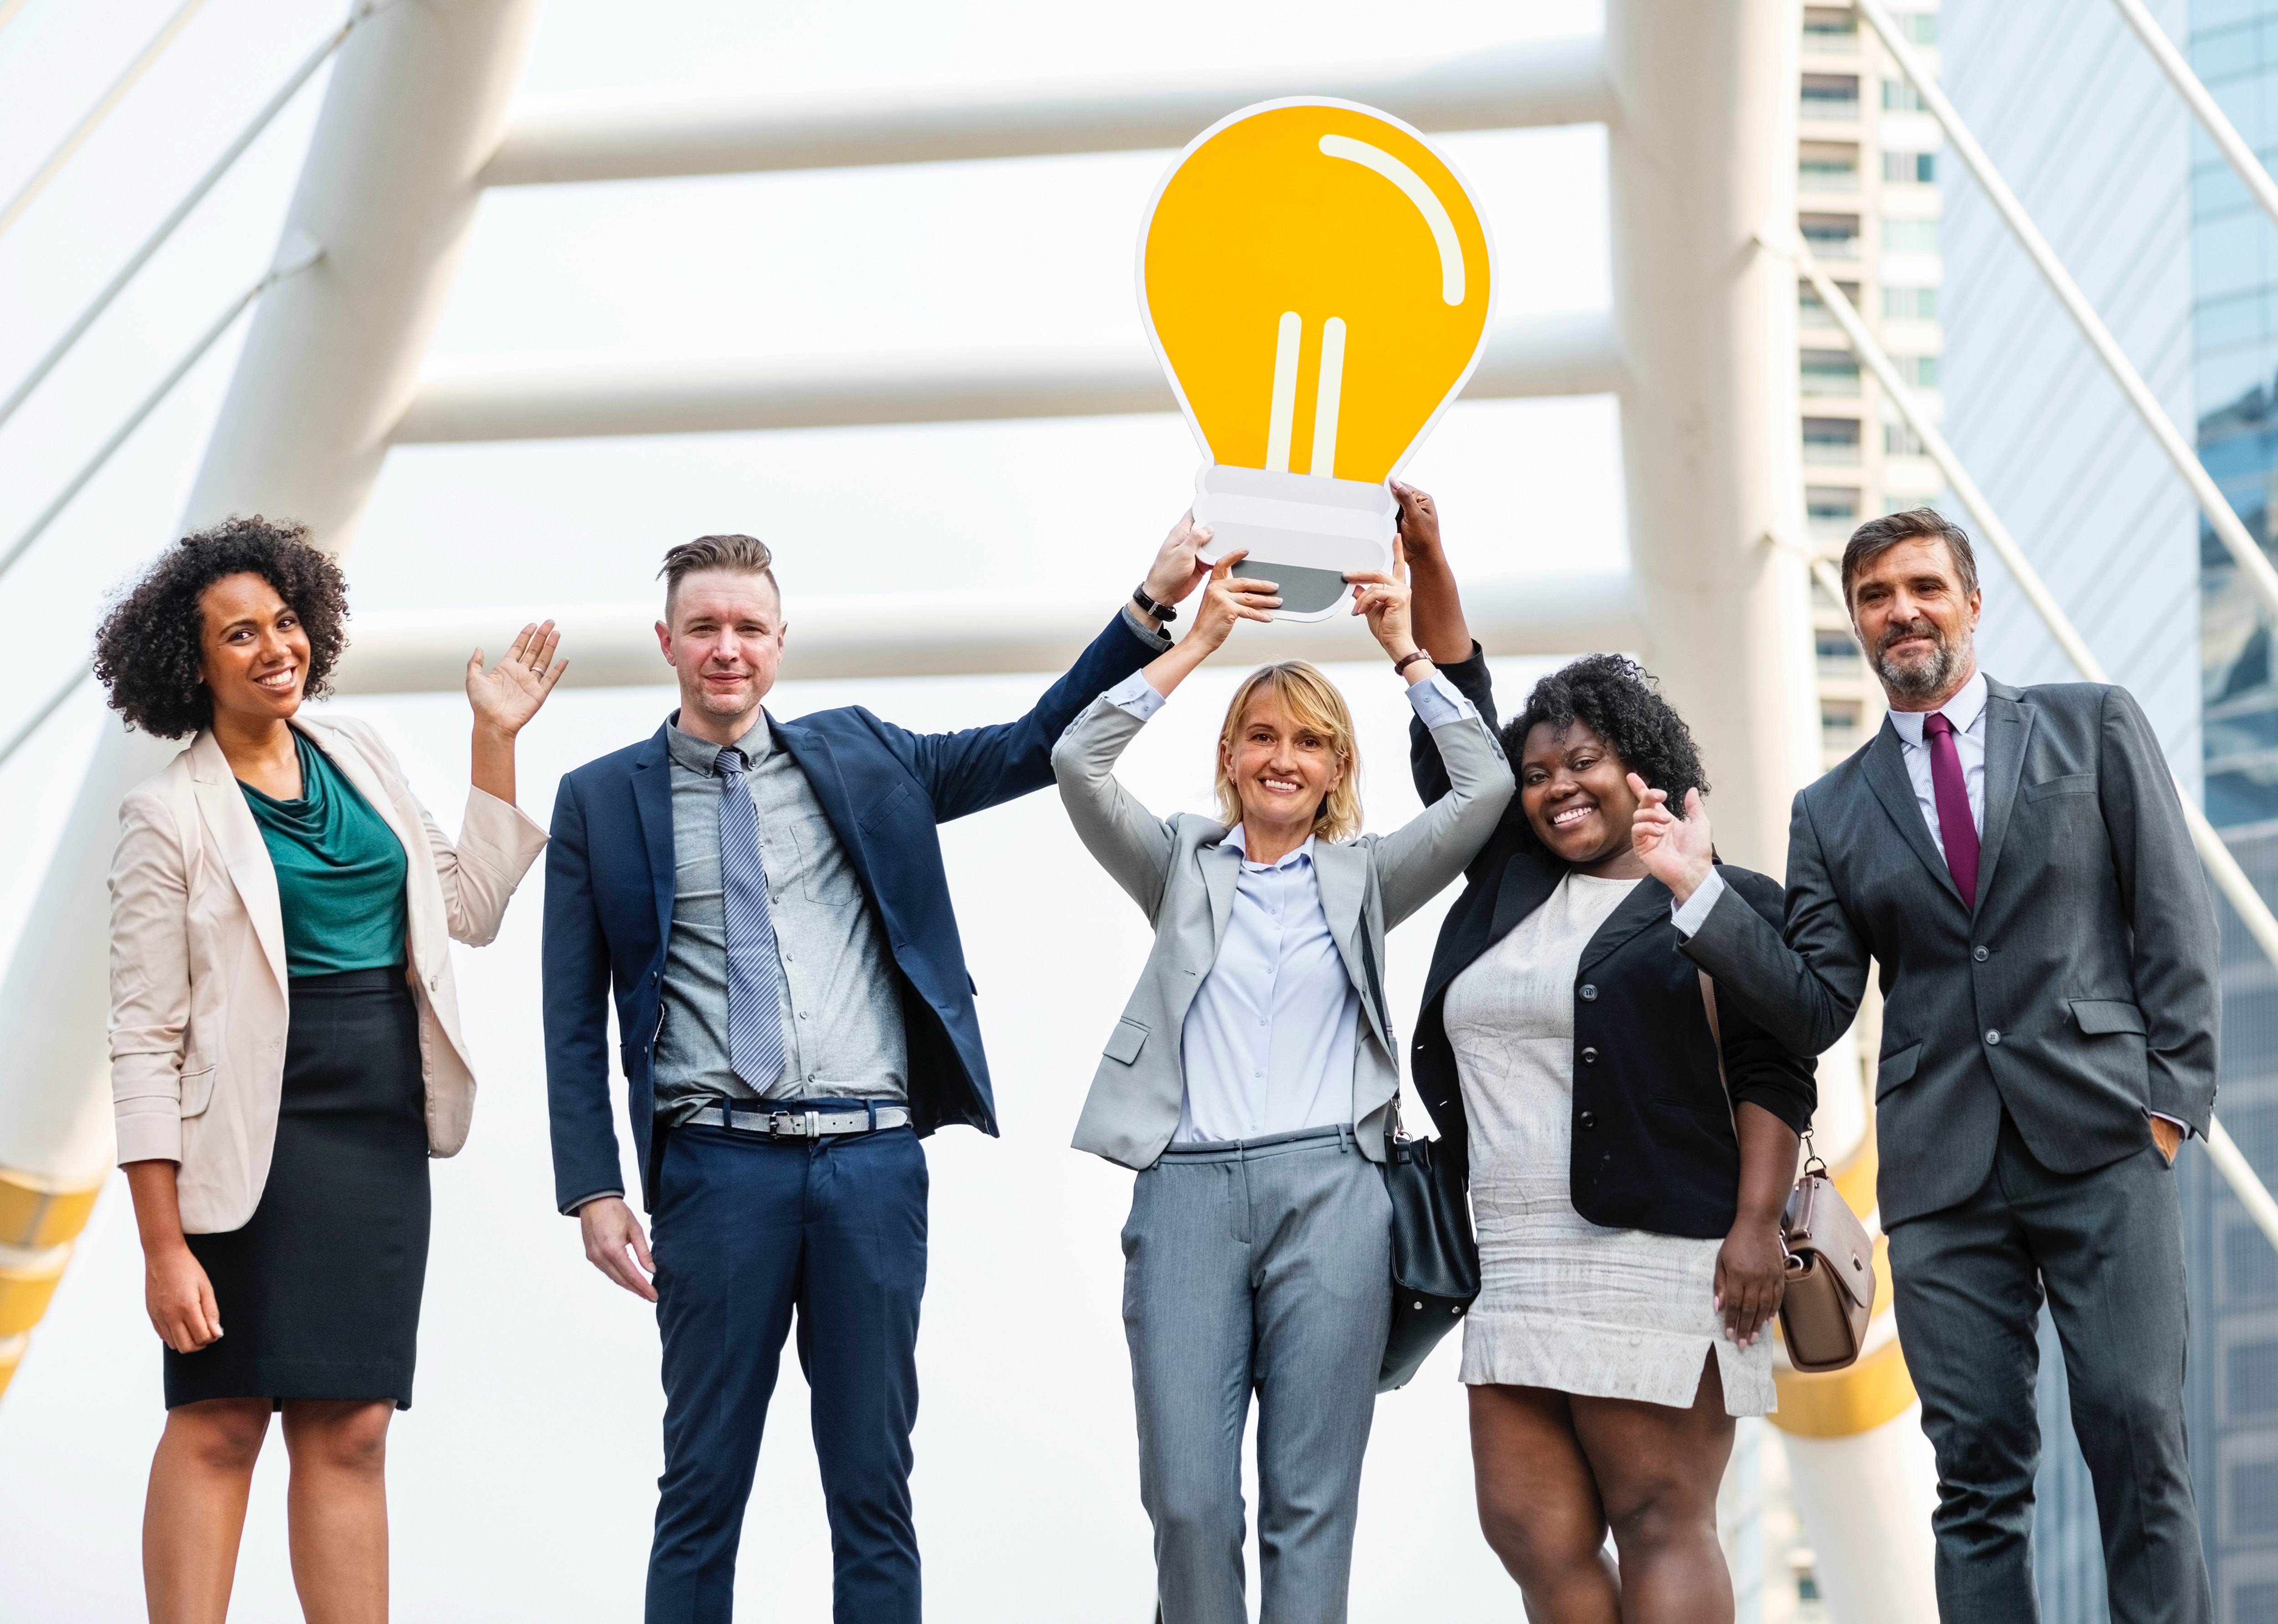
people, social group, team, product, yellow, white collar worker, community, businessperson, collaboration, business, event, management, job, fun, company, real estate, tourism, employment, recruiter, suit, gesture, formal wear, travel, city, conversation